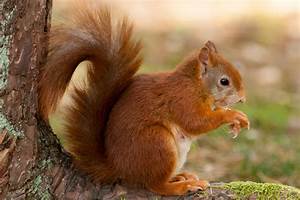
Label: squirrel